Chris Lieto

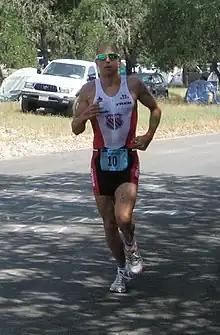
Chris Lieto, Ironman World Championship

Chris Lieto (born February 7, 1972, in Red Bank, New Jersey) is a professional triathlete and the winner of the 2006 Ironman Japan, 2005 Ironman Canada, and 2002 Ironman Wisconsin triathlons.